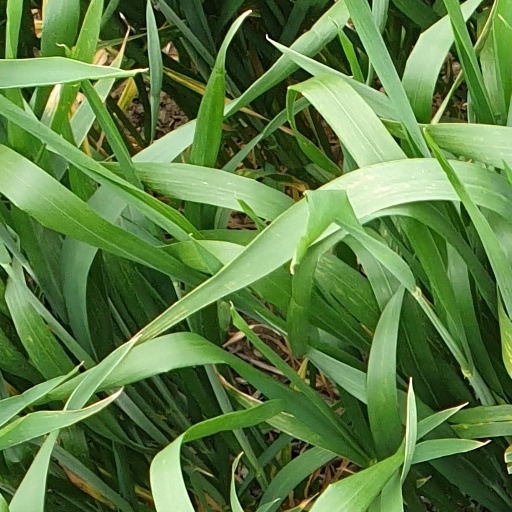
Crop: wheat